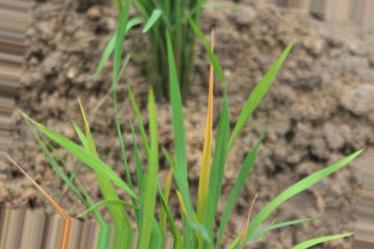
Nhãn: Tungro virus